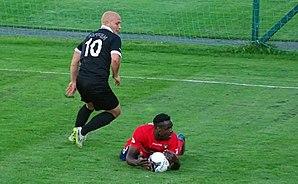
Fault